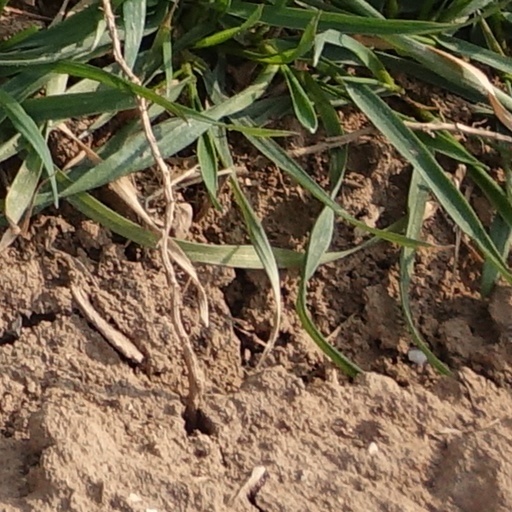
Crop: wheat